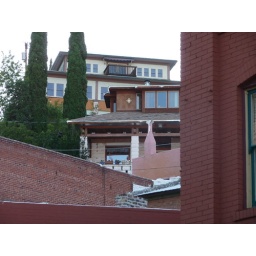
I was in an old mining town and the appearance of the houses from street level made an interesting picture.